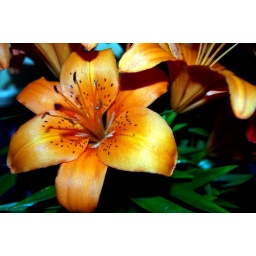
flowers at this really rich guys house in kentucky.